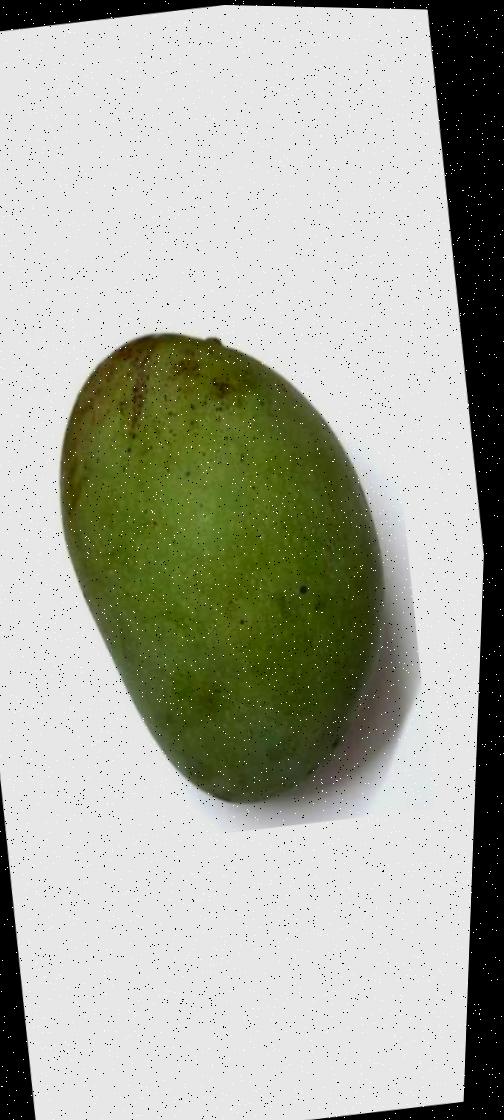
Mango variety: Fazli Shurmai